Prehistoric art

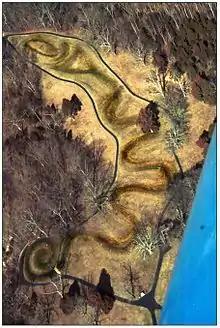
Great Serpent Mound, a 411-meter long (1,348 ft) effigy mound in Adams County, Ohio, ca. 1070 CE

Laas Geel is a complex of caves and rock shelters in northwestern Somalia. Famous for their rock art, the caves are located in a rural area on the outskirts of Hargeisa. They contain some of the earliest known cave paintings in the Horn of Africa, many of which depict pastoral scenes. Laas Geel's rock art is estimated to date back to somewhere between 9,000–8,000 and 3,000 BCE.